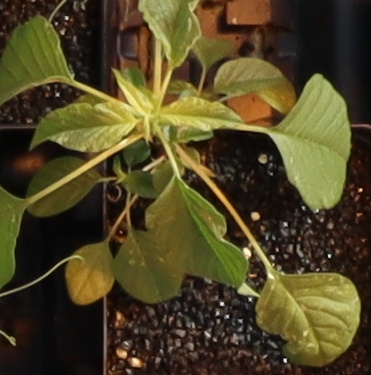
Label: Palmer Amaranth